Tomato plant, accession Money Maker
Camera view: bottom (45 deg); turntable rotation: 90 degrees
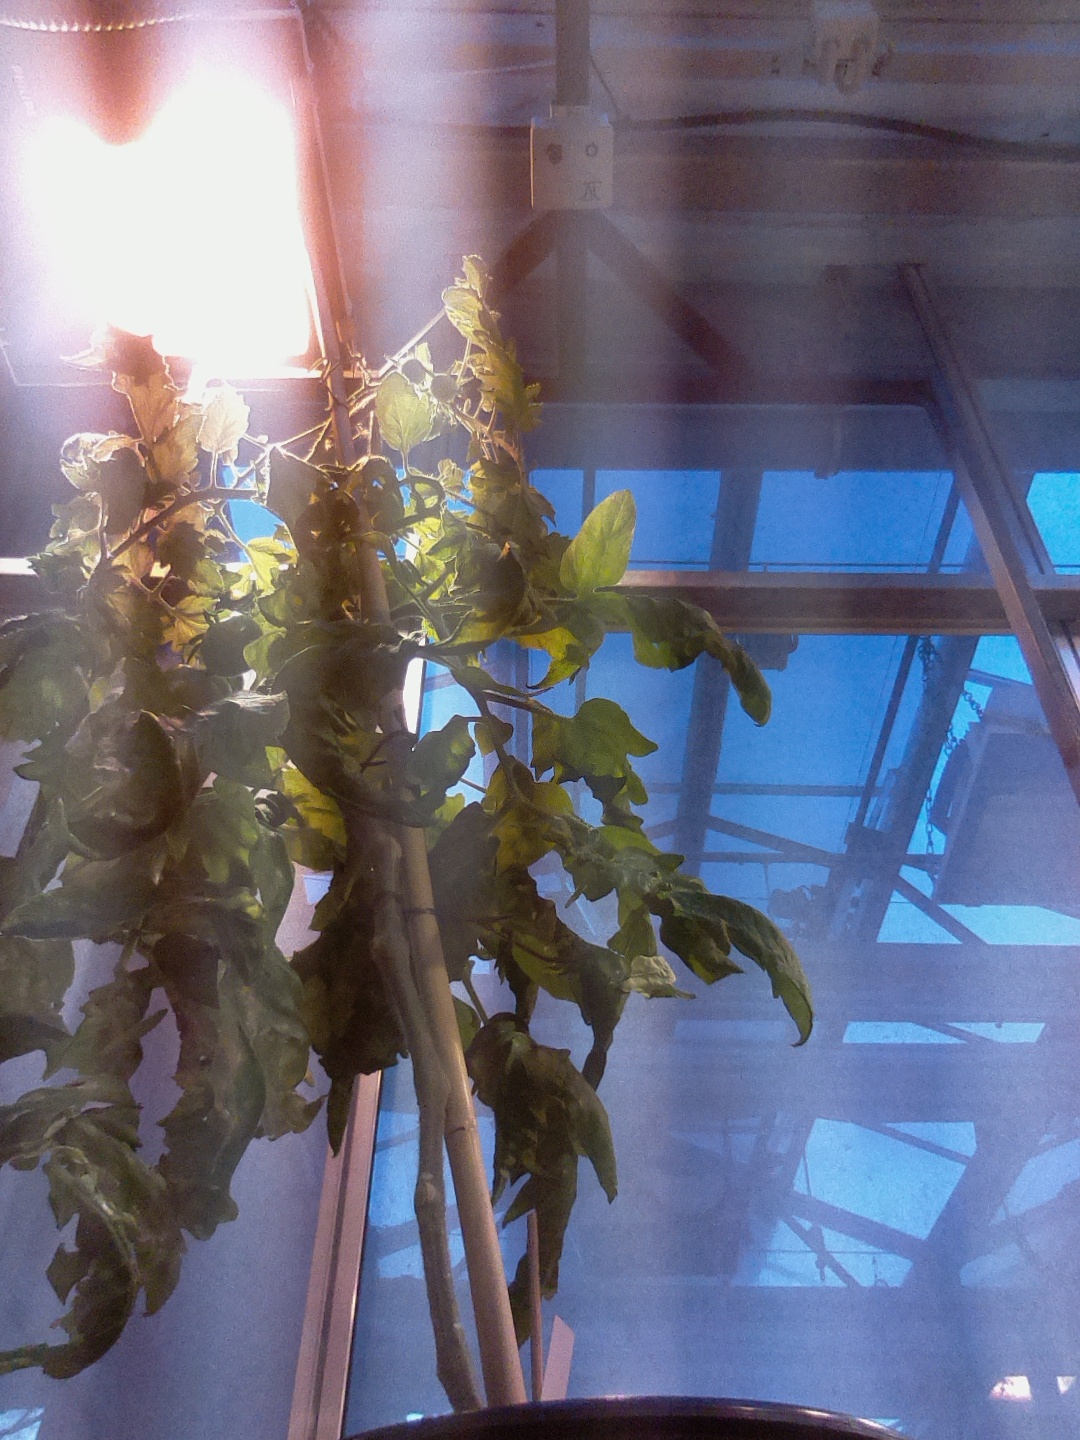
BBCH growth stage 76: 60%-70% of final fruit size